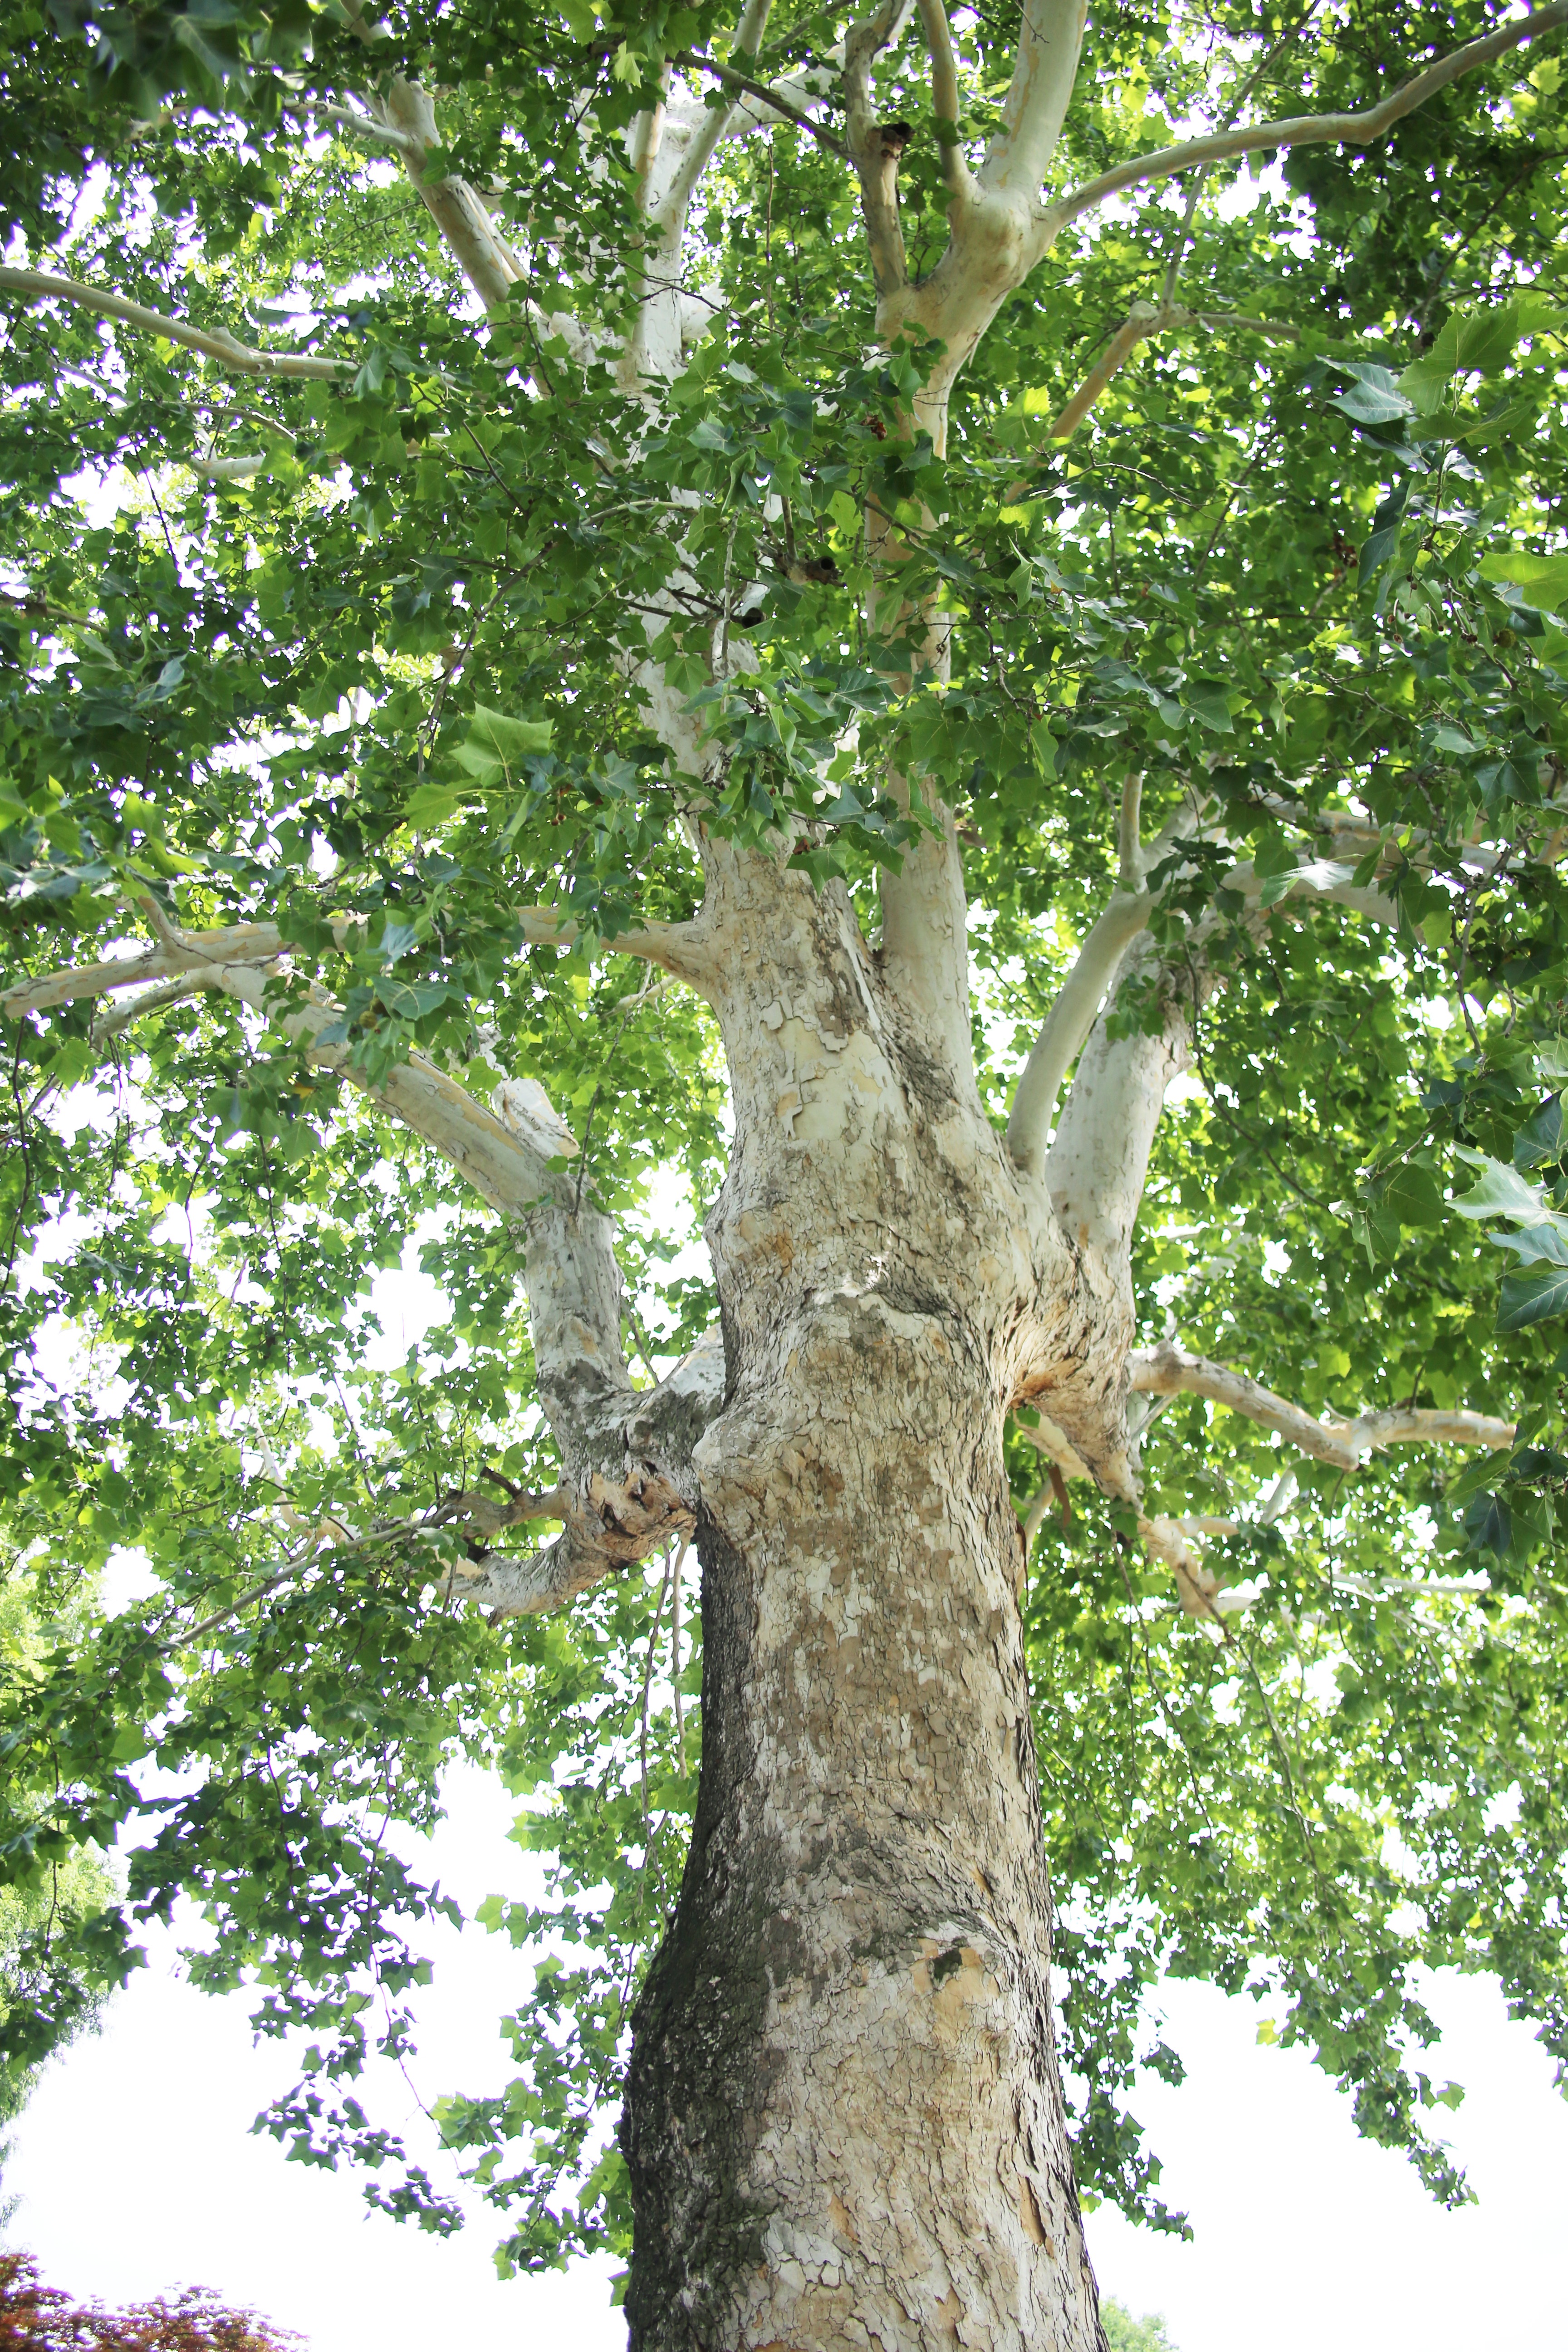
tree, branch, plant, wood, flower, trunk, summer, produce, botany, deciduous, oak, autumn leaves, green leaves, flowering plant, plane tree, woody plant, land plant, plane tree family